University of Mississippi Field Station

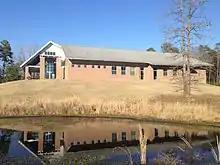
Education building at UMFS

Research and education facilities include two buildings with offices and laboratories, a greenhouse, a wild turkey aviary, an education building with an auditorium, teaching laboratories, and offices, and a cabin for visiting researchers. The field station hosts field trips for elementary through college courses, with about 2000 visitors per year, including an annual summer ecology day camp for children in grades 2-6. The UMFS is a member of the Organization of Biological Field Stations. Part of the National Institute for Undersea Science and Technology was based at the field station.